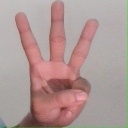
अक्षर: व